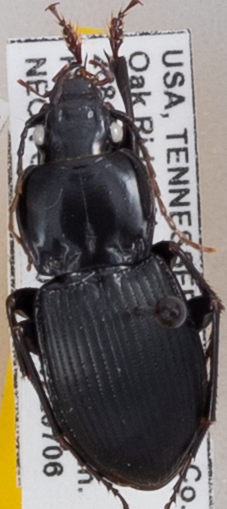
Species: Cyclotrachelus sigillatus
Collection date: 2022-07-06
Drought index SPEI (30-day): -0.528
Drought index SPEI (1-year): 0.216
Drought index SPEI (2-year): -0.006